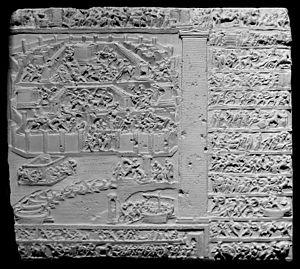
Table iliaque